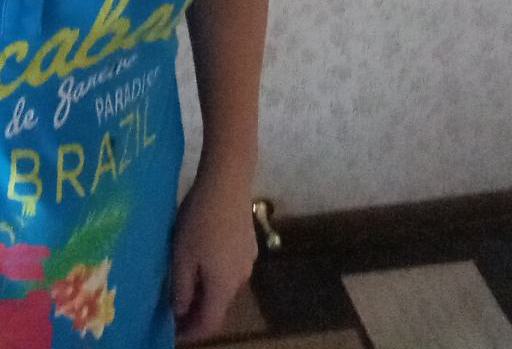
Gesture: no_gesture